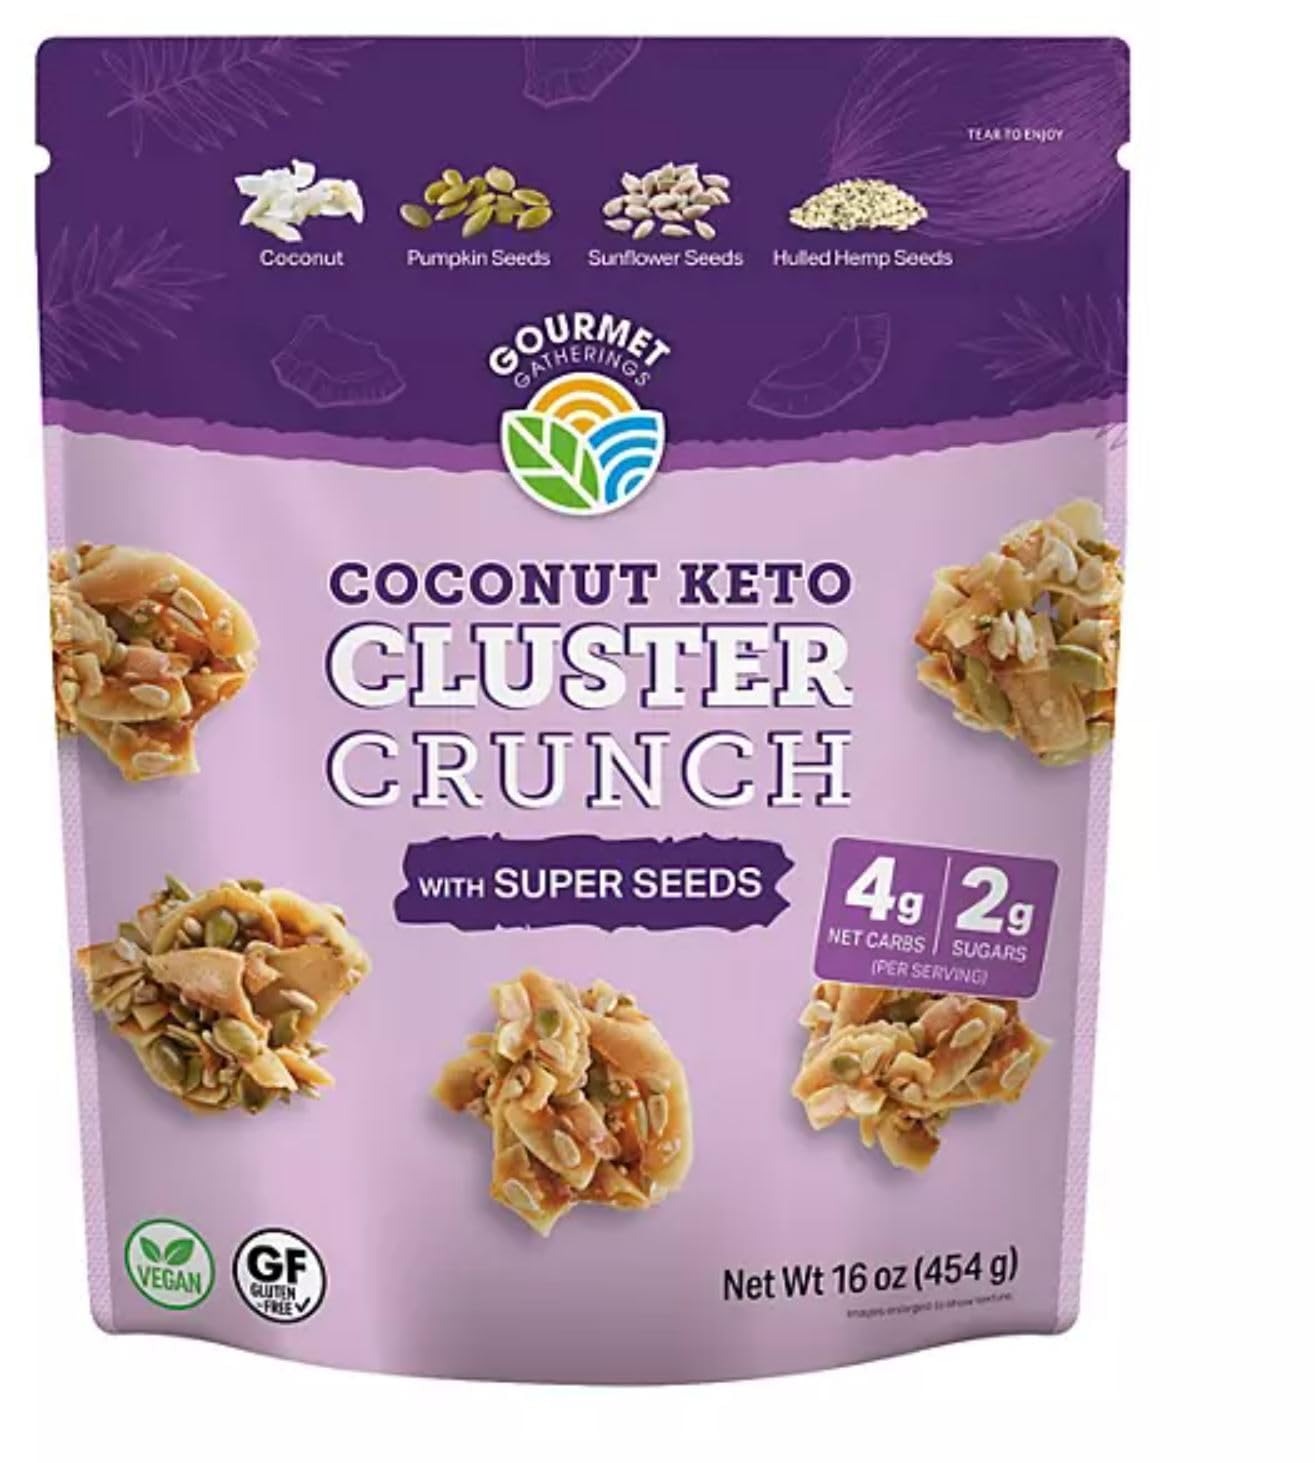
Item Name: Coconut Keto Cluster Crunch, 16 oz. bag
Bullet Point: Indulge in the satisfying crunch of Gourmet Gatherings
Product Description: Coconut Keto Cluster Crunch, 16 oz. bag, with super seeds, vegan, gluten-free, kosher, coconut, pumpkin seeds, sunflower seeds, hulled hemp seeds, 2g sugars, no artificial flavors
Value: 16.0
Unit: Ounce

Price: 8.98